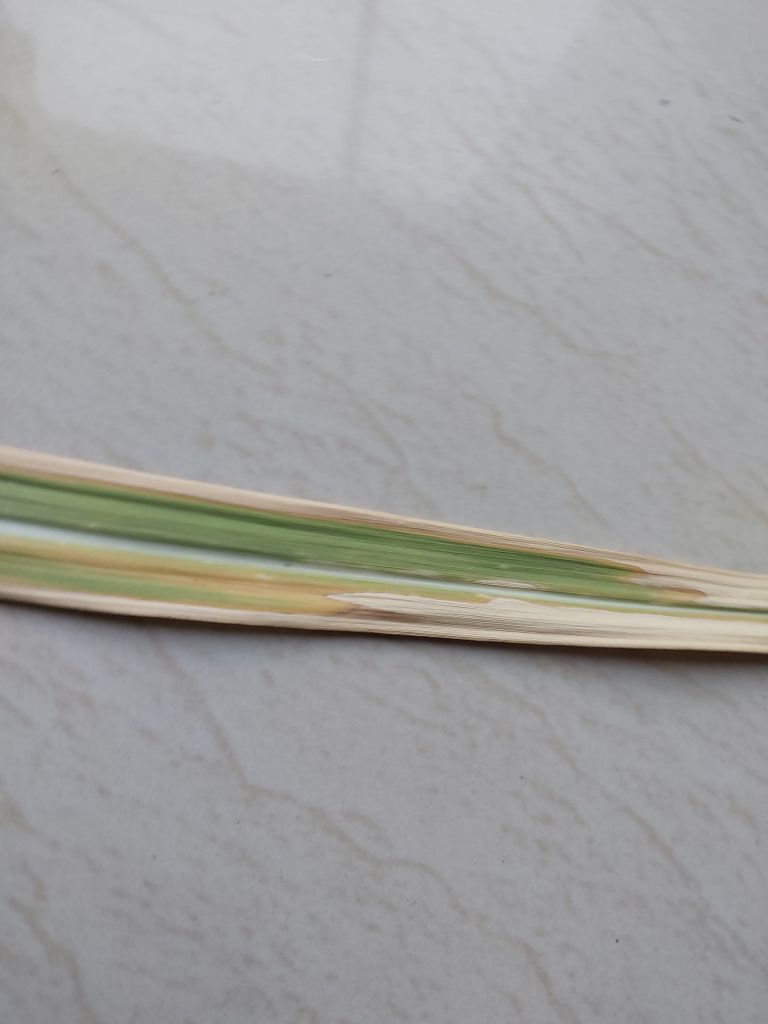
Label: Banded Chlorosis